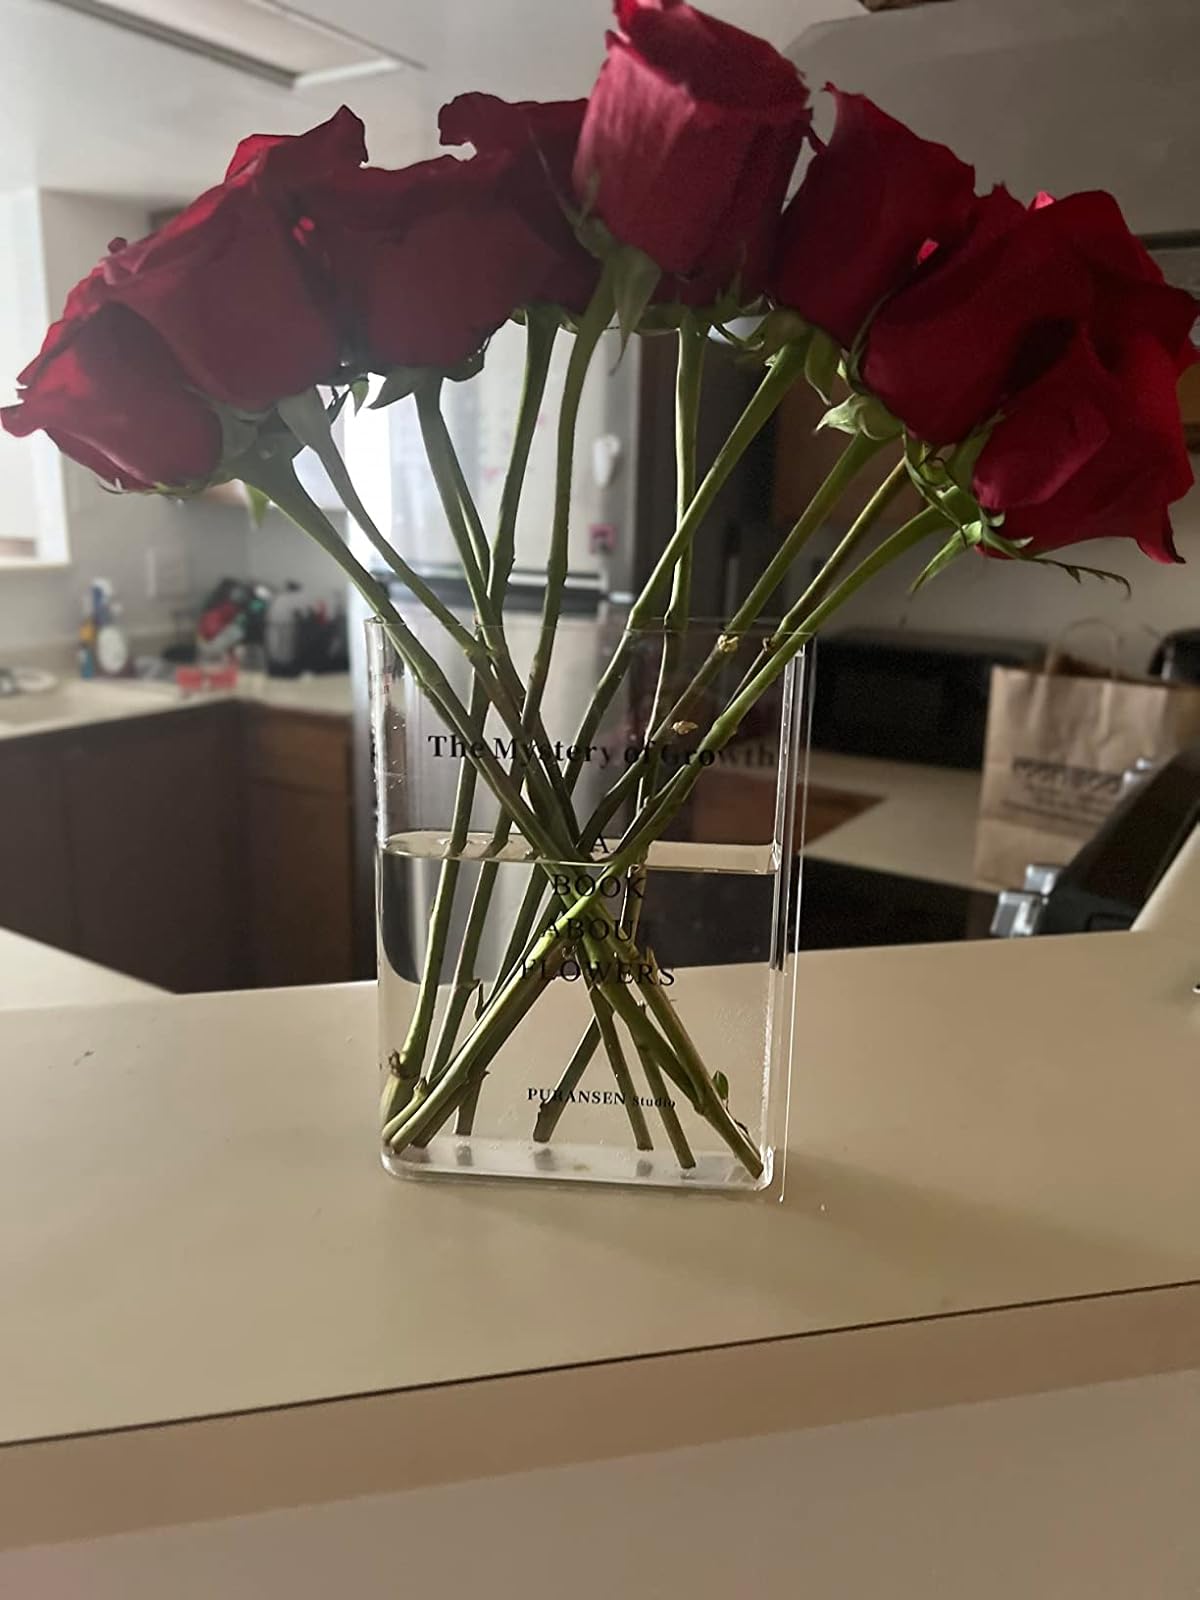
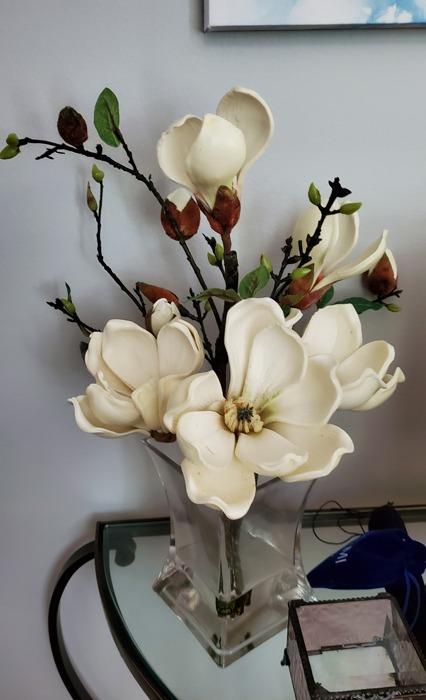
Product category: vase
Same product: no